Ormskirk

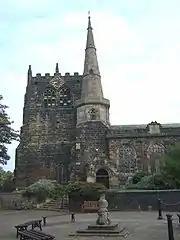
The distinctive tower and spire of Ormskirk Parish Church

The Parish Church of St Peter and St Paul is believed to be on the site of the original kirk, on a sandstone outcrop, and is the oldest building in the town. Its exact age is unknown; the building does contain some fragments of Norman architecture.